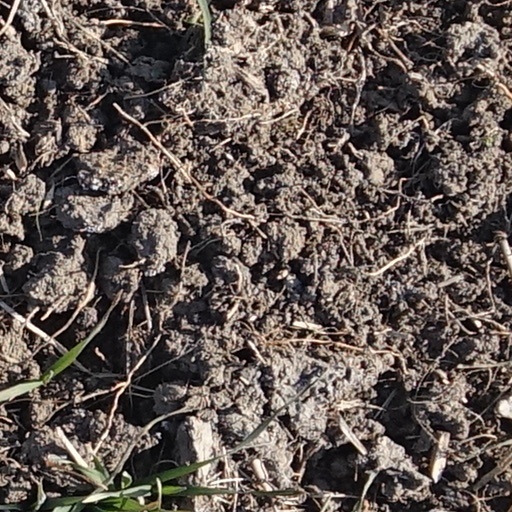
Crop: wheat